Garklein recorder

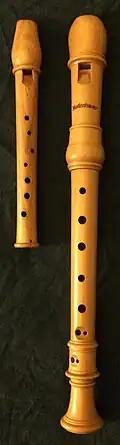
One-piece garklein recorder, next to a three-piece soprano recorder

The garklein recorder in C, also known as the sopranissimo recorder or piccolo recorder, is the smallest size of the recorder family. Its range is C–A (C). The name is German for "quite small", and is also sometimes used to describe the sopranino in G. Although some modern German makers use the single-word form , this is without historical precedent. Double holes for the two lowest notes (used on the larger recorders to achieve a fully chromatic scale) are uncommon. The instrument is usually notated in the treble clef two octaves lower than its actual sound. The garklein recorder is only about 16 to 18 cm long and is different from larger recorders in that it is usually made in one piece due to its size.